12 June 2019 Hong Kong protest

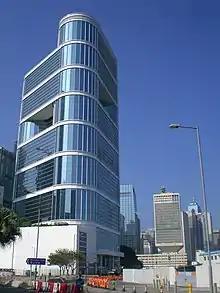
CITIC Tower from Lung Wui Road.

According to the CHRF, the police had earlier agreed to peaceful demonstration within the area outside CITIC Tower in its letter of no objection. However, the peaceful rally was disrupted by the police when teargas was fired into the middle of the crowd. Videos depicting the police firing tear gas as in a pincer movement on both sides of Lung Wui Road near Citic Tower at around 4 pm went viral on Hong Kong social media. People who were trying to push into the building to flee the gas found the doors locked and themselves cornered by police.